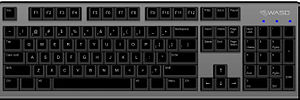
SMS
Dette er et QWERTY-tastatur
"Short Message Service er små tekst-beskeder, som kan sendes fra en mobiltelefon til en anden mobiltelefon. Fordelen ved sms er, at modtageren ikke behøver at ""løfte røret"" på sin mobiltelefon. Beskeden bliver liggende, indtil modtageren har tid til at læse beskeden. En anden fordel er, at datamængden, der skal sendes fra den ene telefon til den anden, er væsentlig mindre med sms-beskeder i forhold til samtaler, hvad der også afspejler sig i prisen. En sms vil typisk koste et sted mellem 1 og 20 øre, men ordninger hvor man betaler et vist beløb per måned for et ubegrænset antal sms bliver mere og mere udbredte.